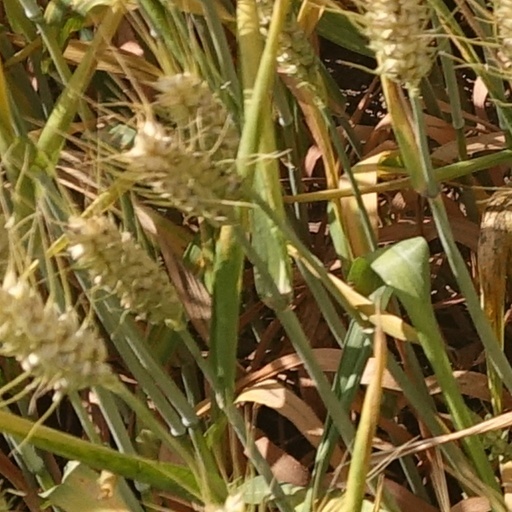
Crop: wheat